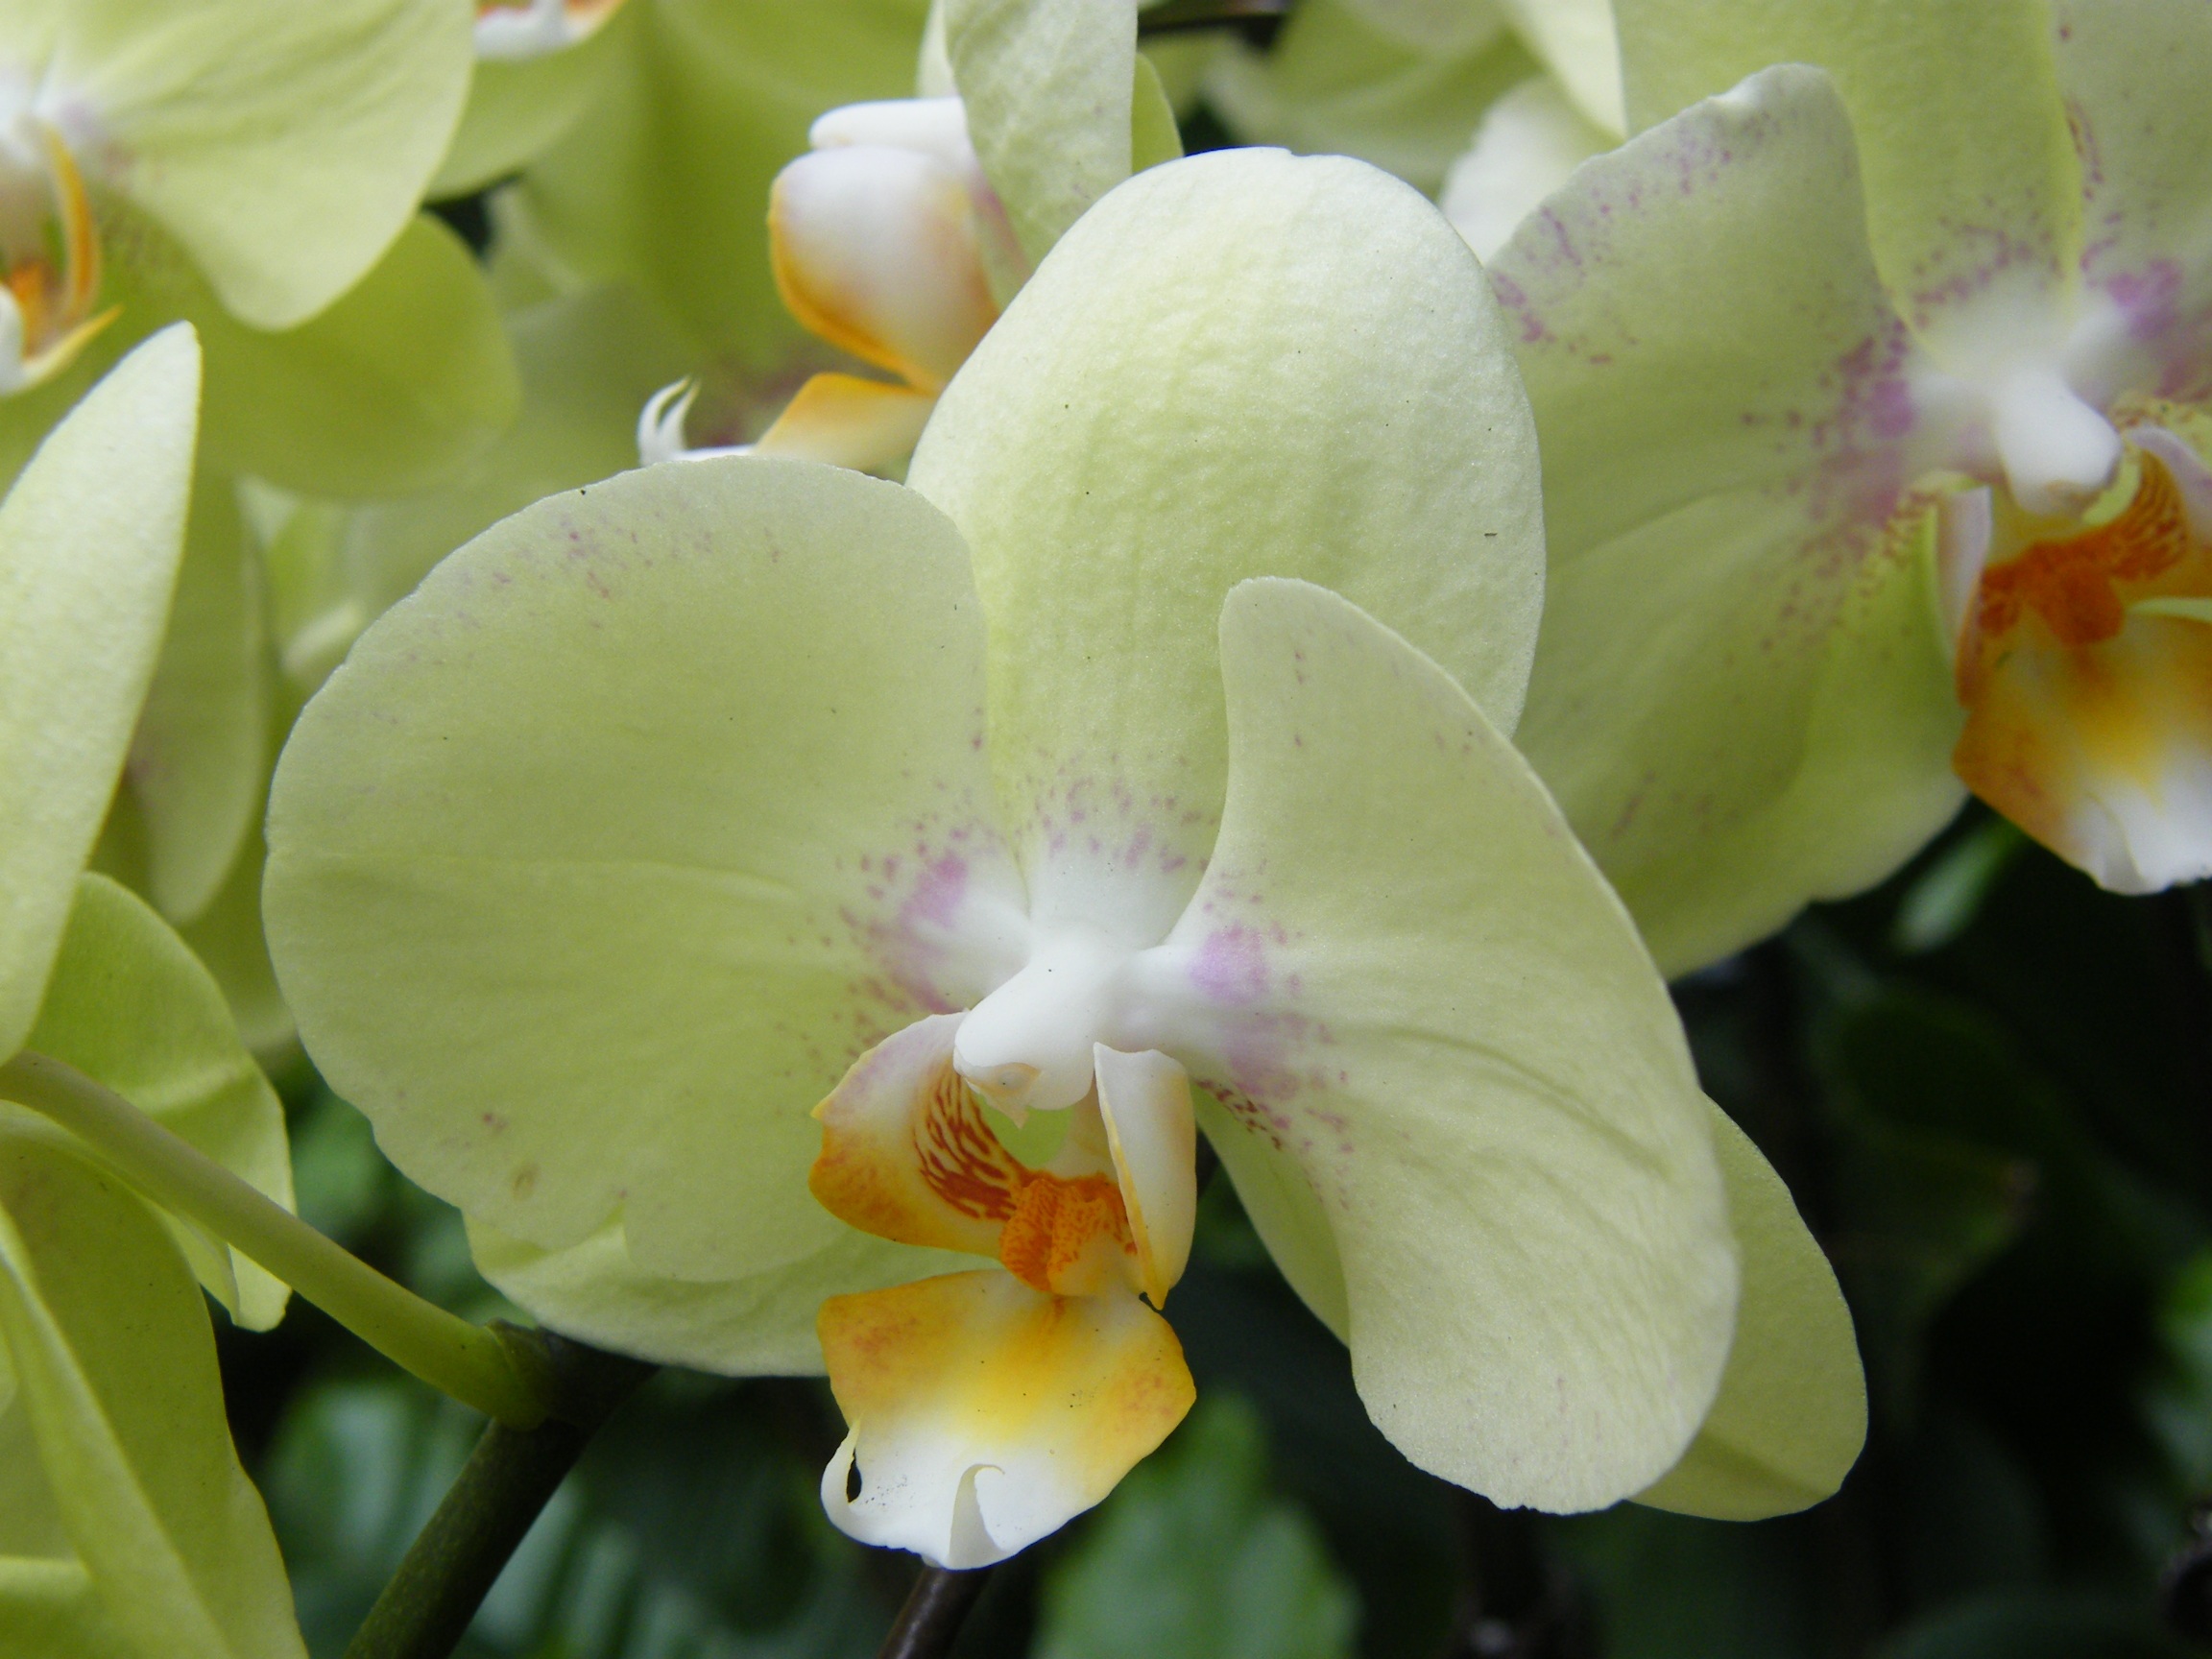
blossom, plant, flower, petal, bloom, botany, flora, orchid, botanical garden, singapore, orchids, macro photography, flowering plant, cattleya, dendrobium, land plant, moth orchid, christmas orchid, cattleya labiata